List of birds of Turkey

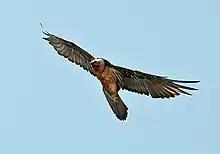
Lammergeier ("Gypaetus barbatus").

Barn-owls are medium to large owls with large heads and characteristic heart-shaped faces. They have long strong legs with powerful talons.